Gimlet Media

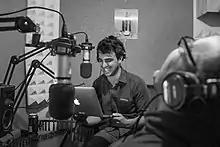
Former Reply All host PJ Vogt recording at Gimlet Media Office

Alex Blumberg, a radio journalist, producer for "This American Life", and co-founder of "Planet Money", came up with the idea of a for-profit podcast network after the success of a T-shirt fundraising campaign for "Planet Money". He chose to document the foundation of Gimlet in the first season of "StartUp", the company's first show.